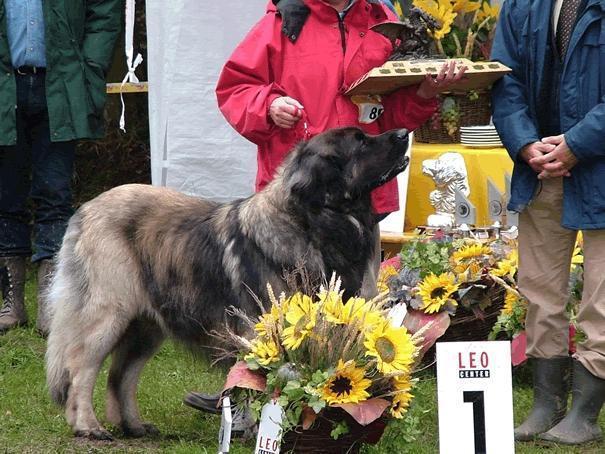
Leonberg